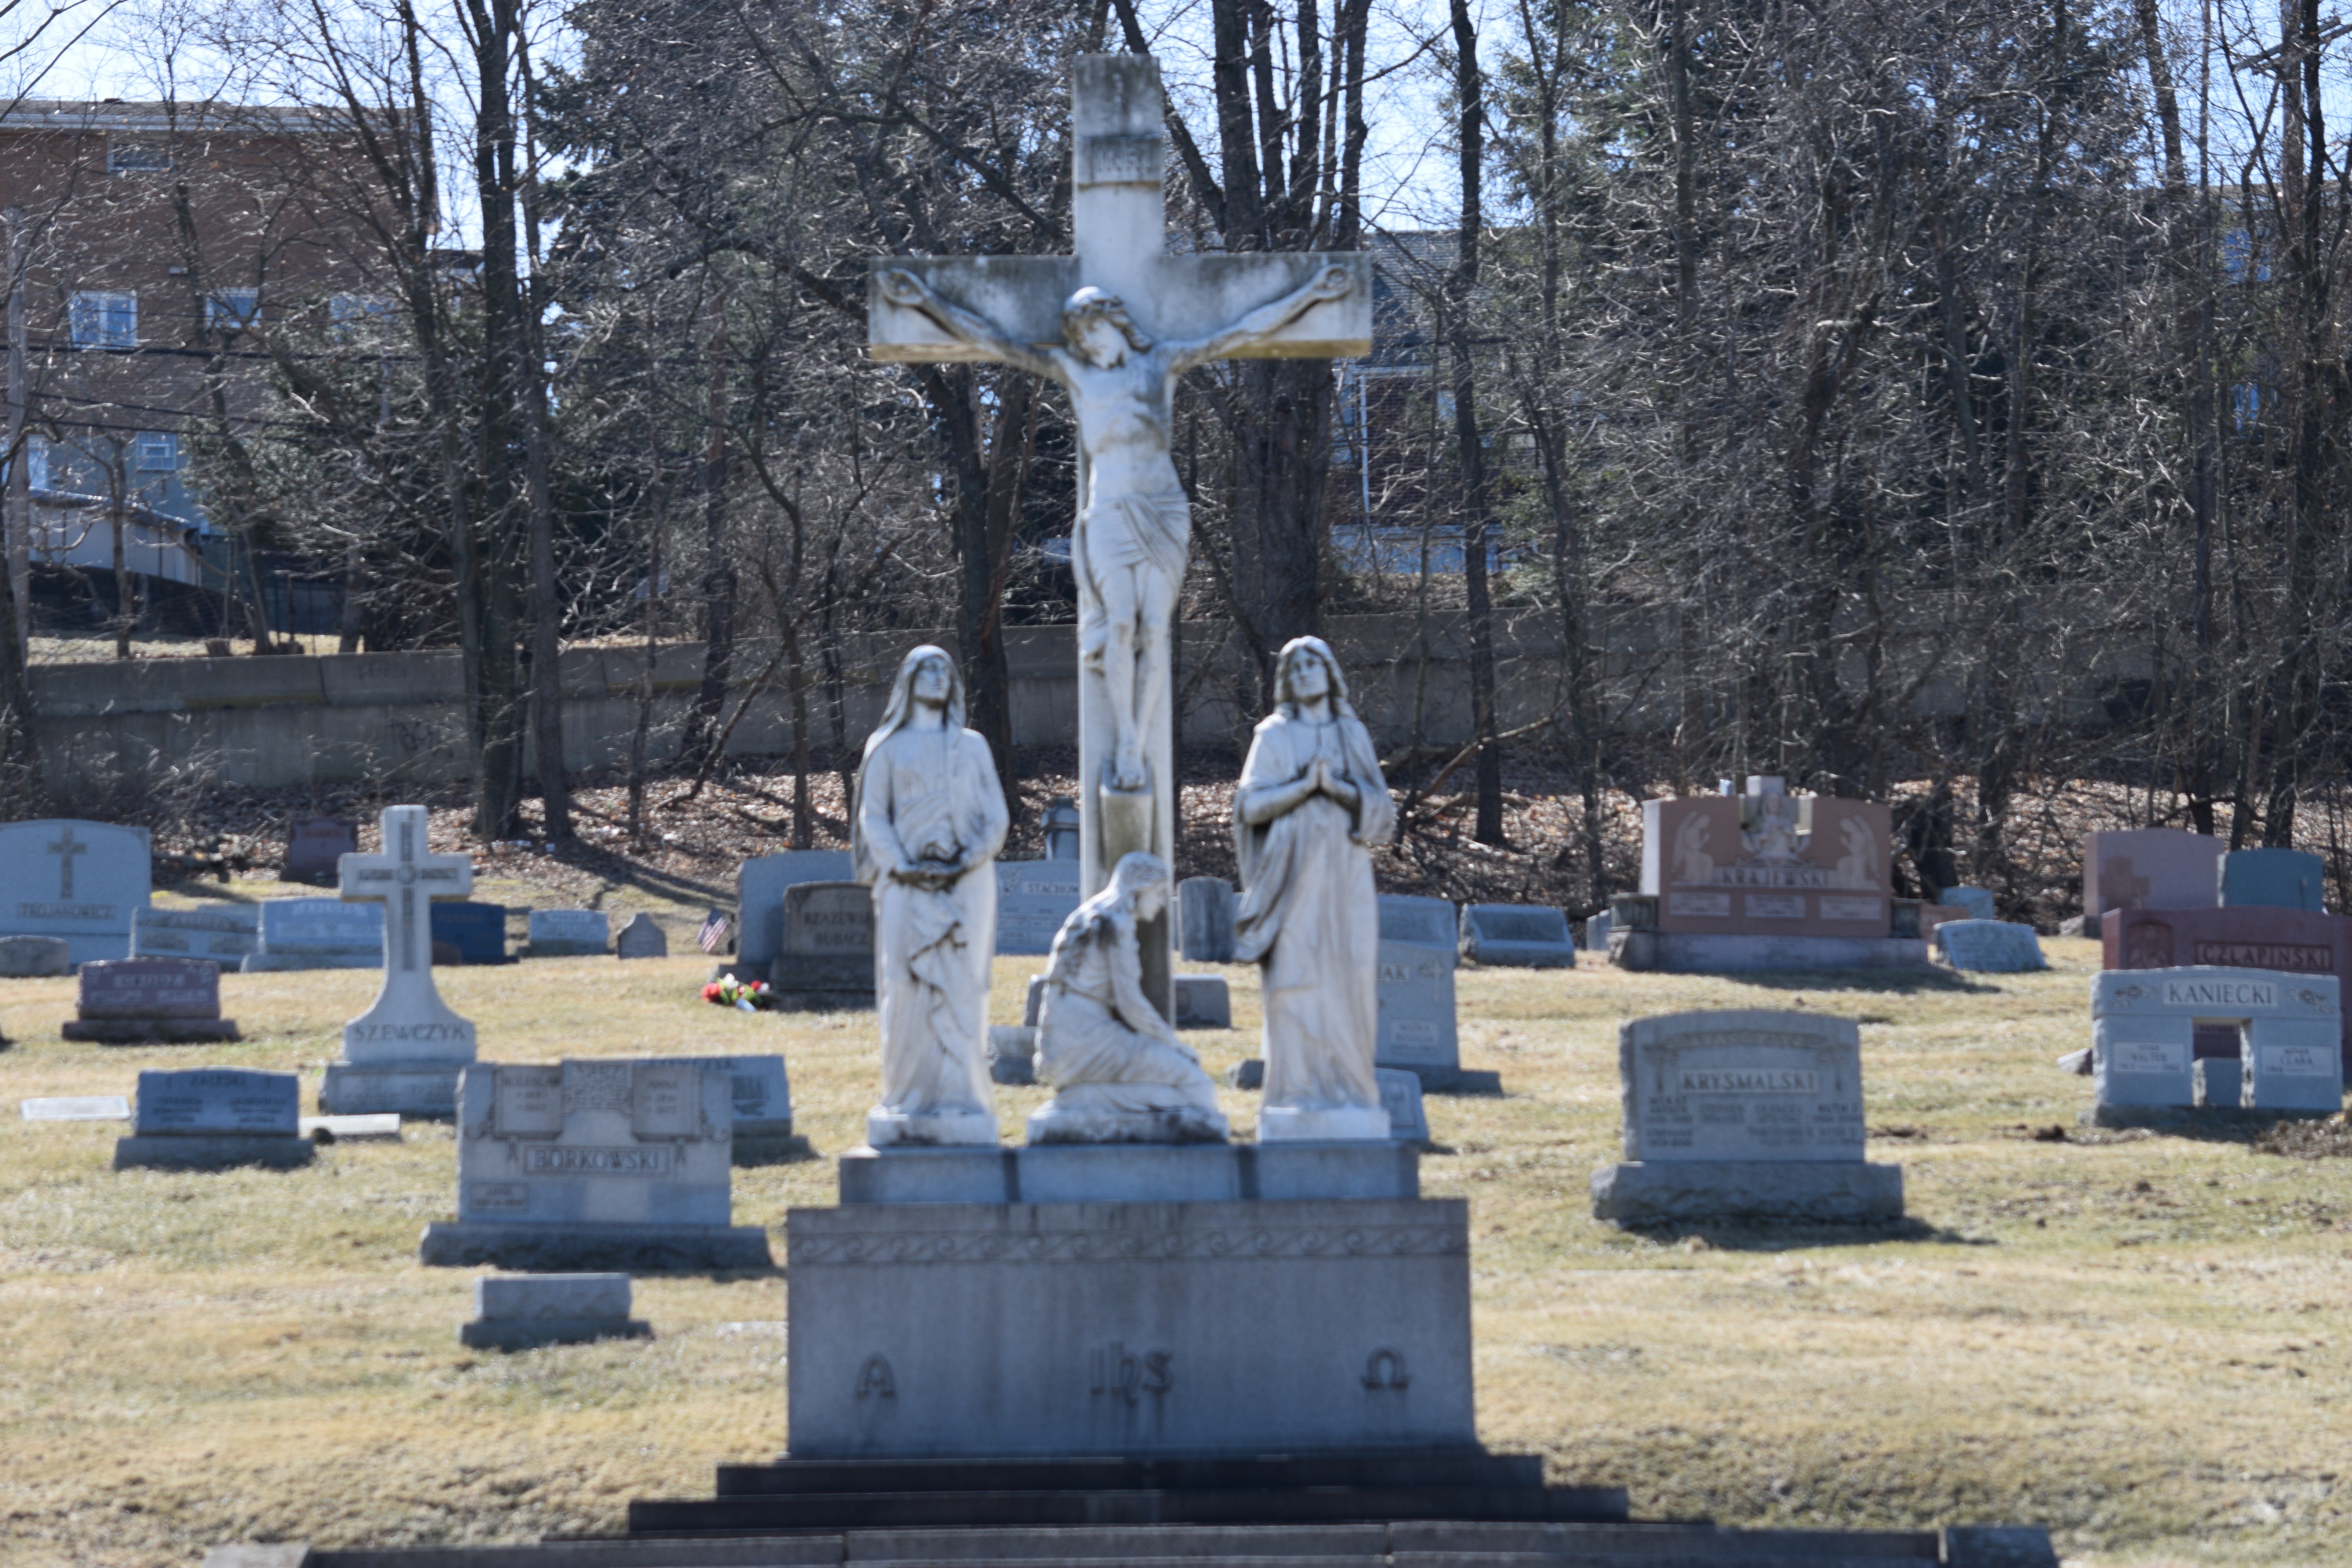
monument, statue, cemetery, grave, sculpture, memorial